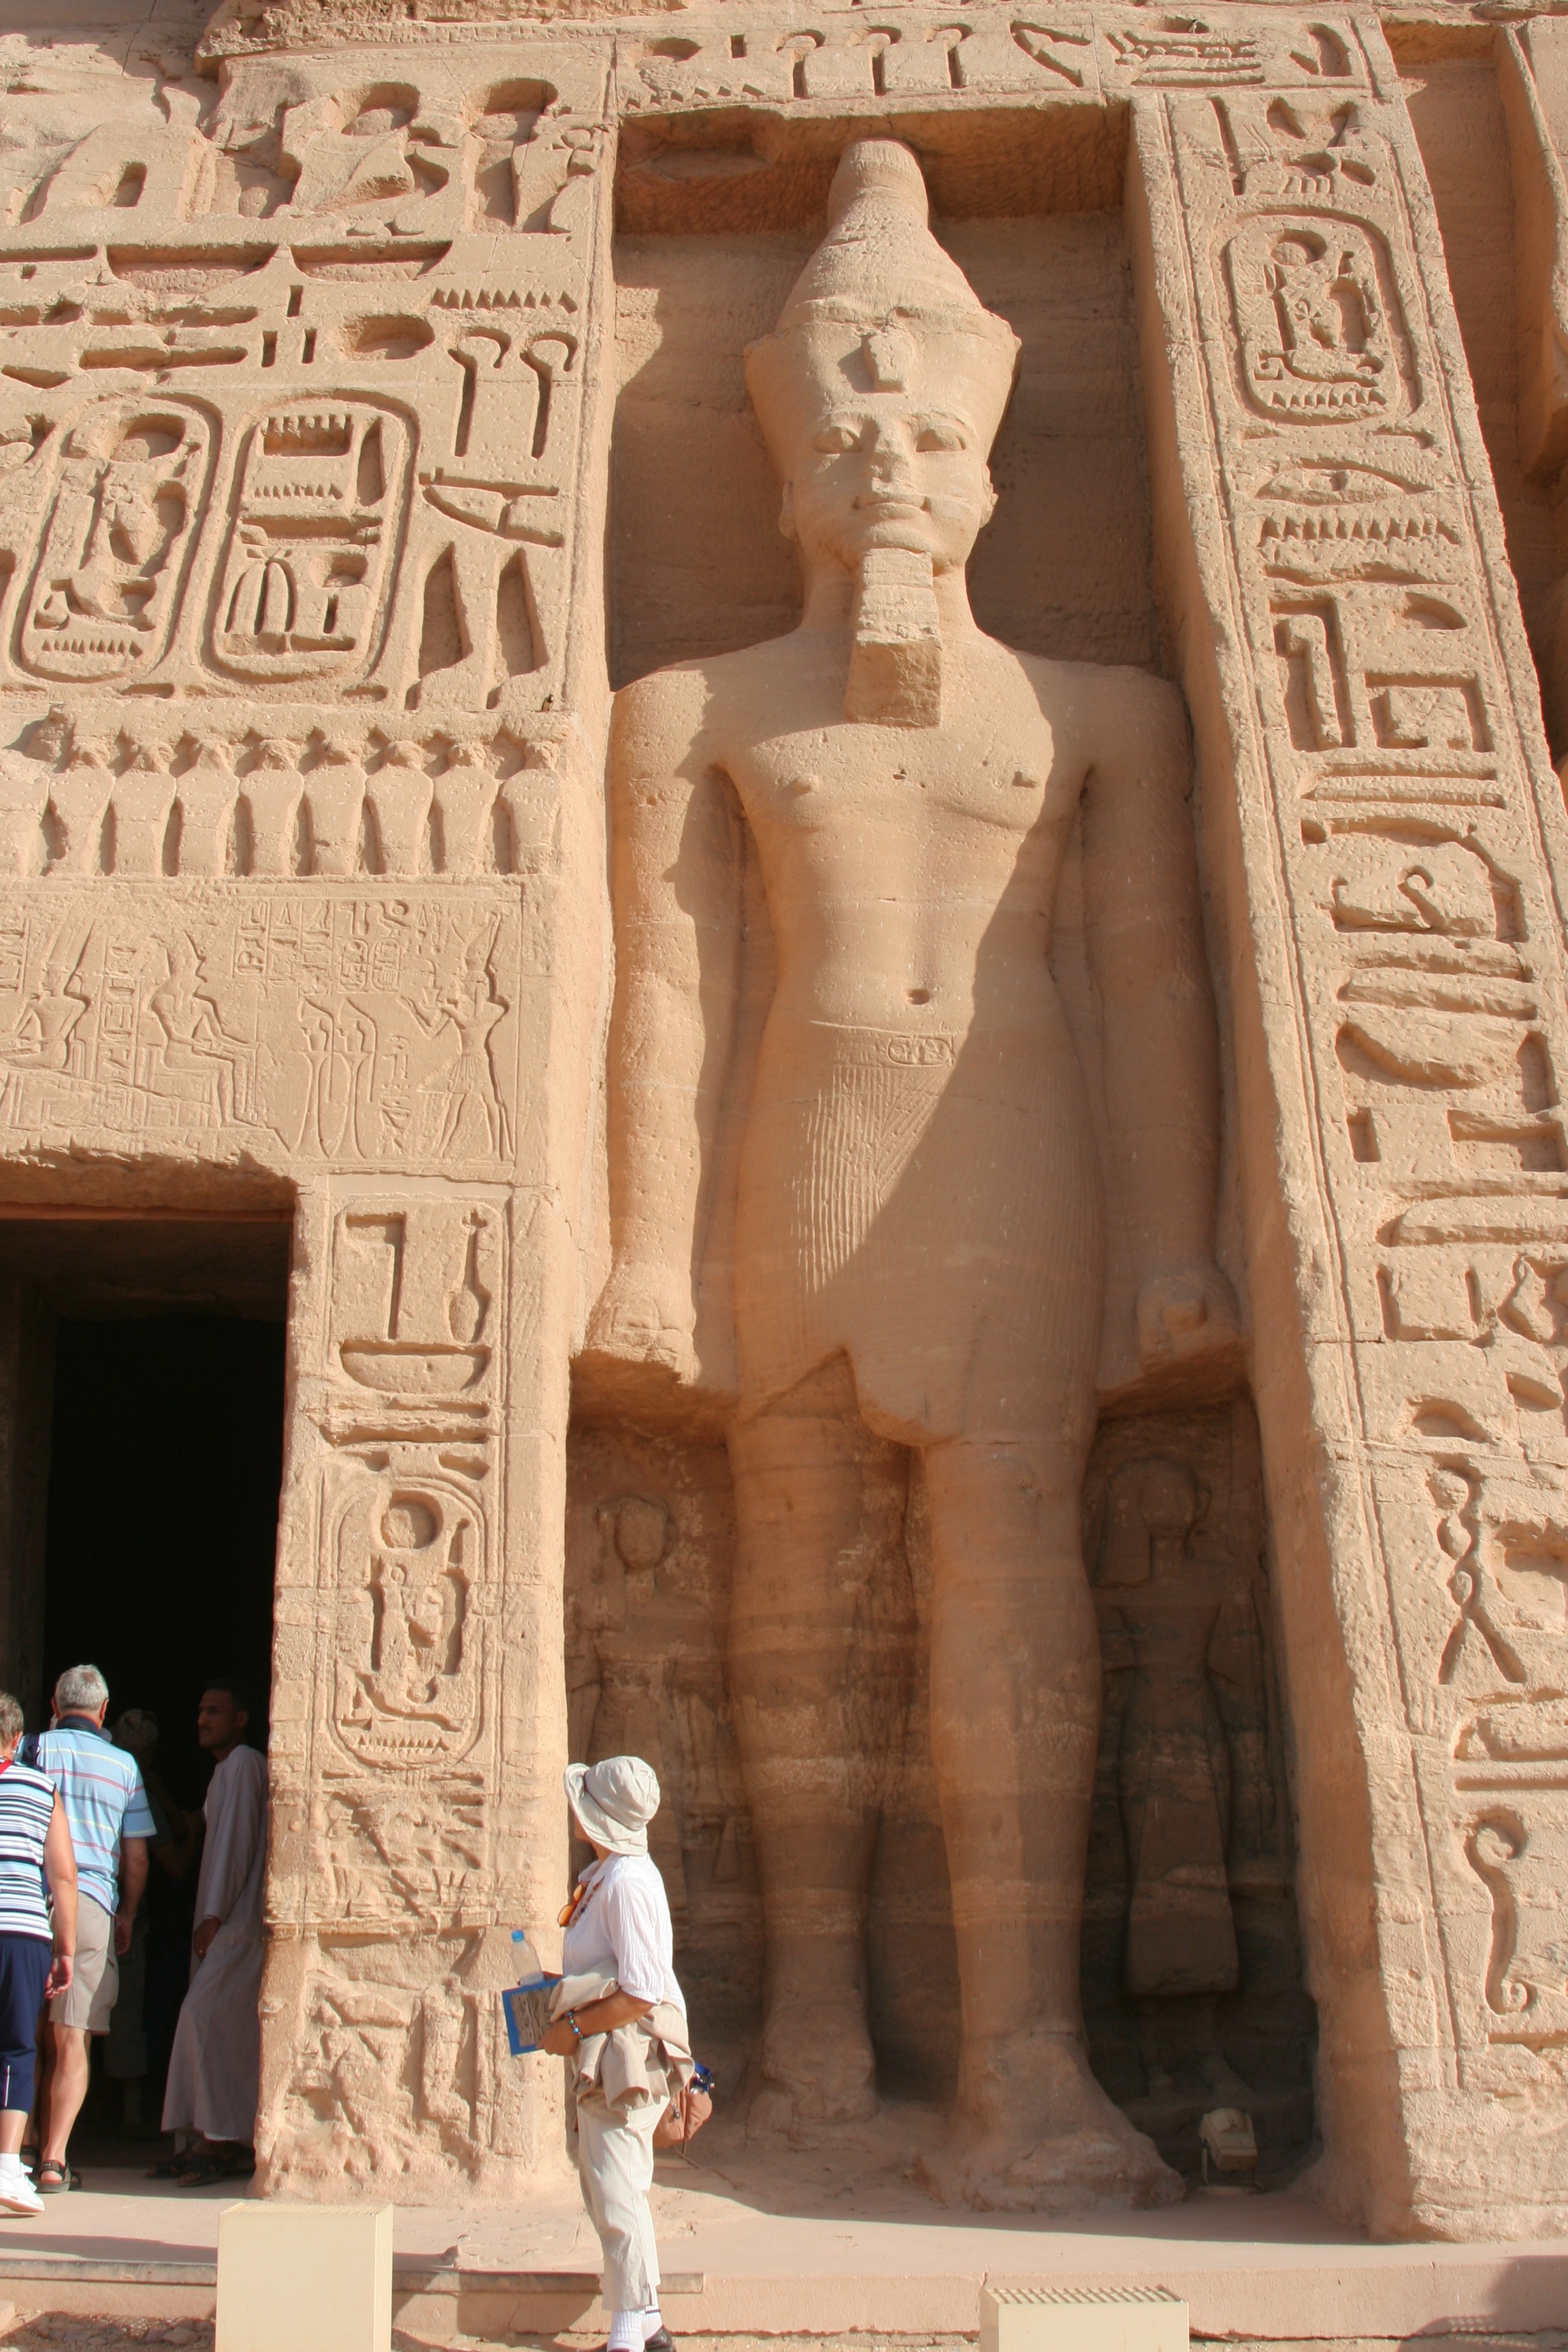
river, monument, statue, arch, column, religion, ancient, place of worship, blue sky, egypt, sculpture, project, art, temple, ruins, history, unesco, carving, relief, folk, pharaoh, split, donation, nile, stone carving, antomasako, world heritage site, hindu temple, aswan, ancient history, abu simbel, egyptian temple, fund raising, aswan high dam